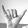
ASL letter: Y